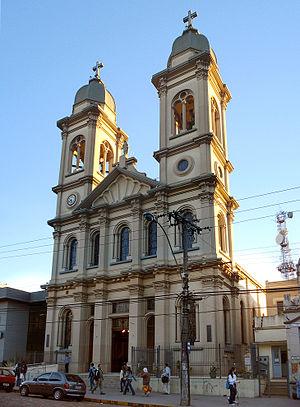
Santa Maria est une municipalité du Centre-Ouest de l'État du Rio Grande do Sul faisant partie de la microrégion de Santa Maria et située à 286 km à l'ouest de Porto Alegre, capitale de l'État. Elle se situe à une latitude de 29° 41′ 03″ sud et à une longitude de 53° 48′ 25″ ouest, à une altitude de 150 mètres. Sa population était estimée à 263 403, pour une superficie de 1 780 km². On y accède par les BR-287, BR-392, BR-158, RS-509 et RS-516.
Centro est un quartier de la ville brésilienne de Santa Maria, Rio Grande do Sul. Le quartier est situé dans district de Sede.